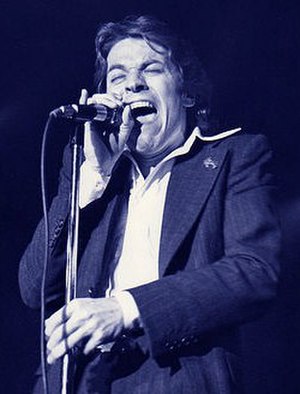
Robert Palmer
Robert Palmer
Robert Allen Palmer var en britisk musiker, der i midten af 1980'erne opnåede stor popularitet bl.a. takket være sine musikvideoer på tv-stationen MTV. Palmer døde i Paris af et hjerteanfald, 54 år gammel.